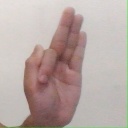
अक्षर: फ